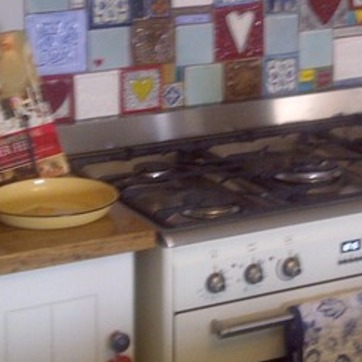
Material: metal